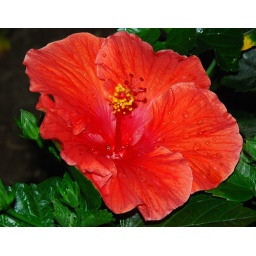
This was growing in a flower bed in front of one of the victorian era homes on julia-Ann street.